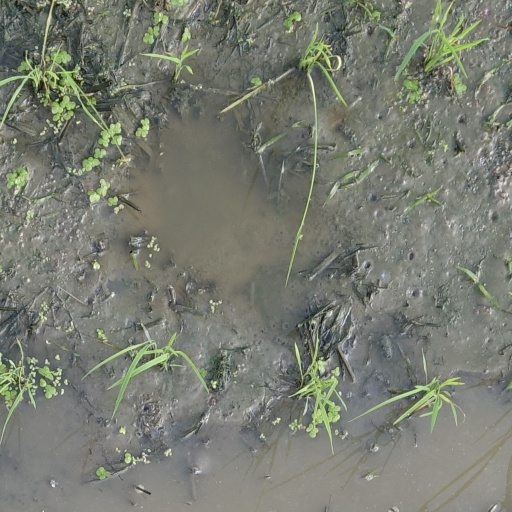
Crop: rice